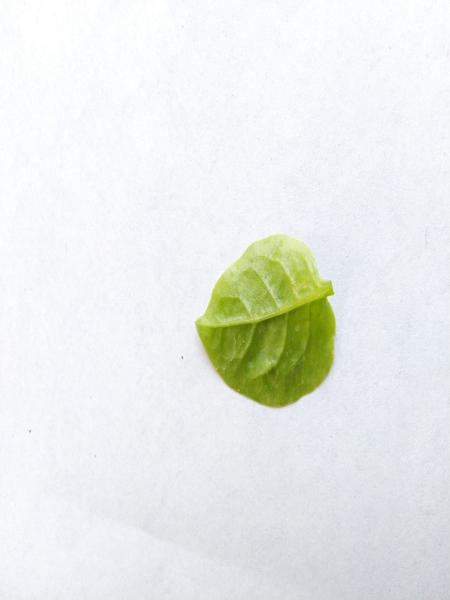
Plant: Malabar_Spinach